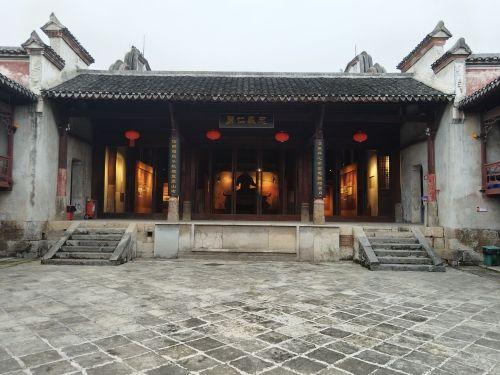
地标名称：武圣宫
所在城市：恩施土家族苗族自治州·恩施市